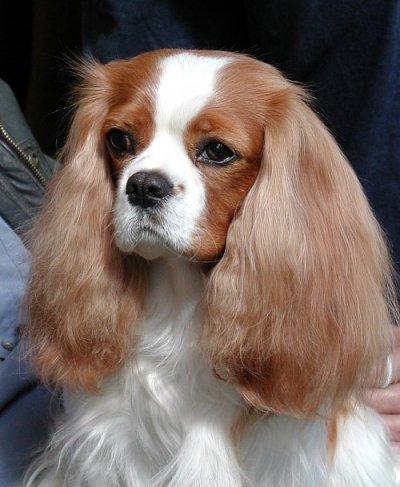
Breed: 207-n000026-Blenheim_spaniel